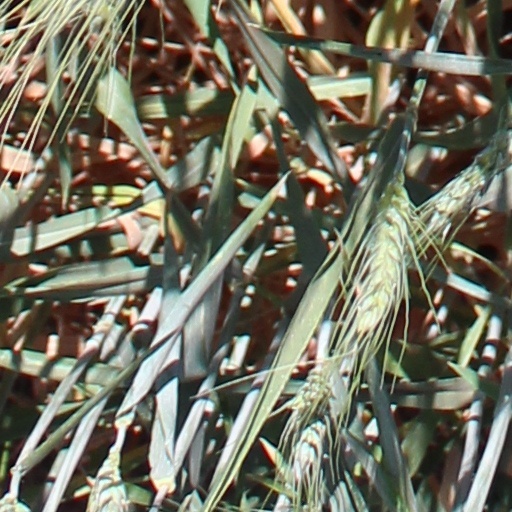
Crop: wheat